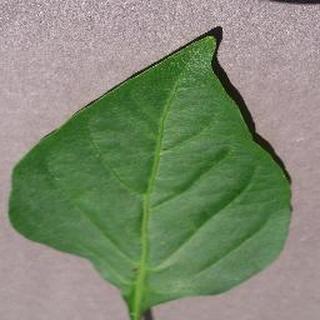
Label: healthy_bell_pepper